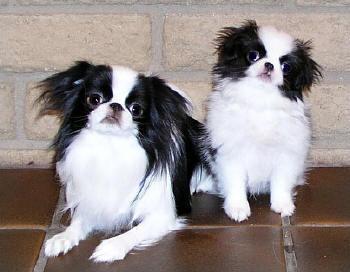
Japanese_spaniel